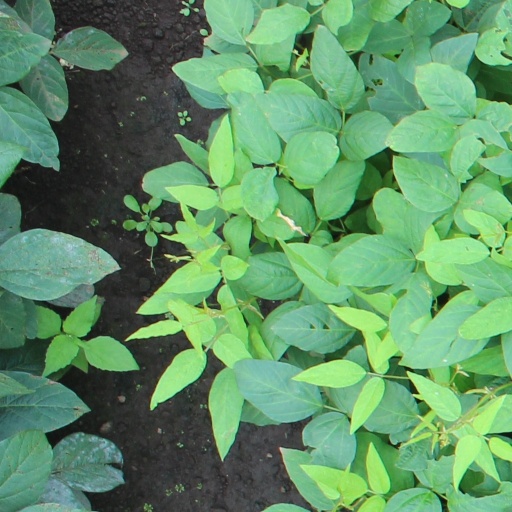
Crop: soybean